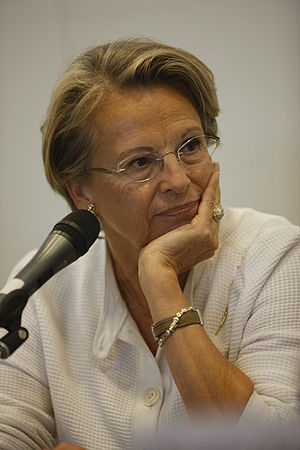
Regeringen François Fillon I / Regeringen / Ministre
Regeringen François Fillon I var Frankrigs regering fra 17. maj 2007 til 18. juni 2007.